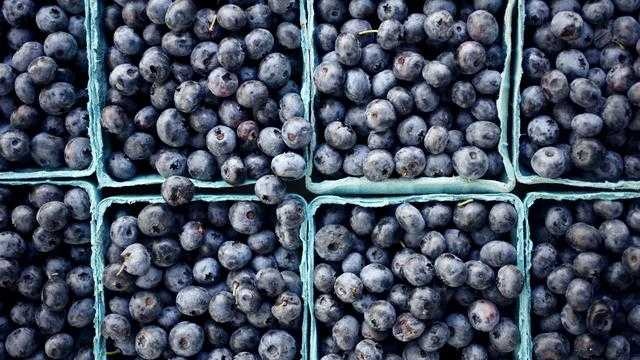
Label: Blueberry